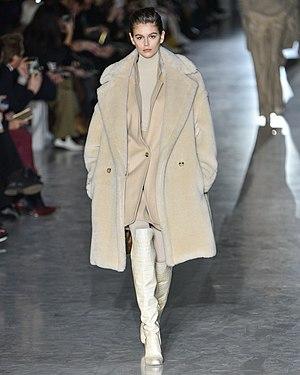
Kaia Jordan Gerber, née le 3 septembre 2001, est un modèle et actrice américaine.